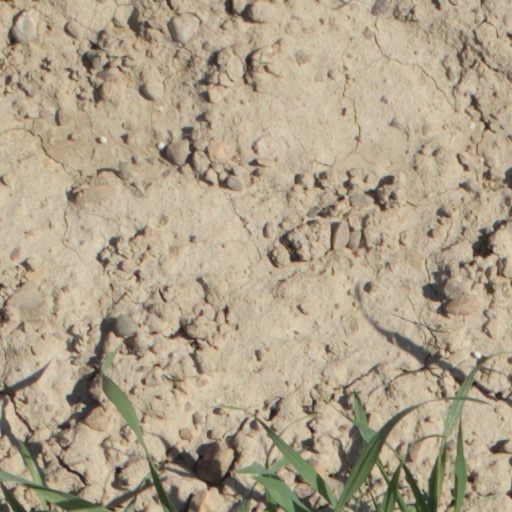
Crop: wheat